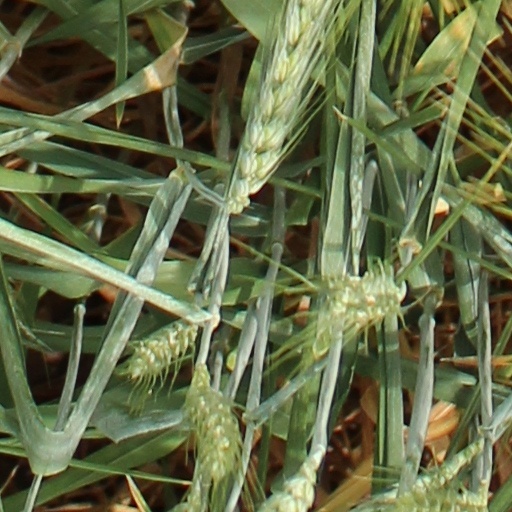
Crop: wheat